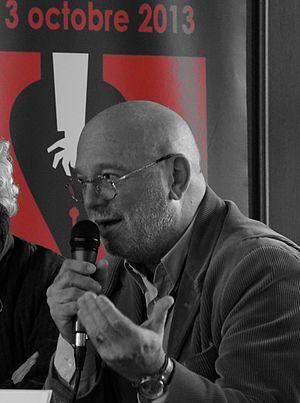
Lors du 8e festival Interpol'art .